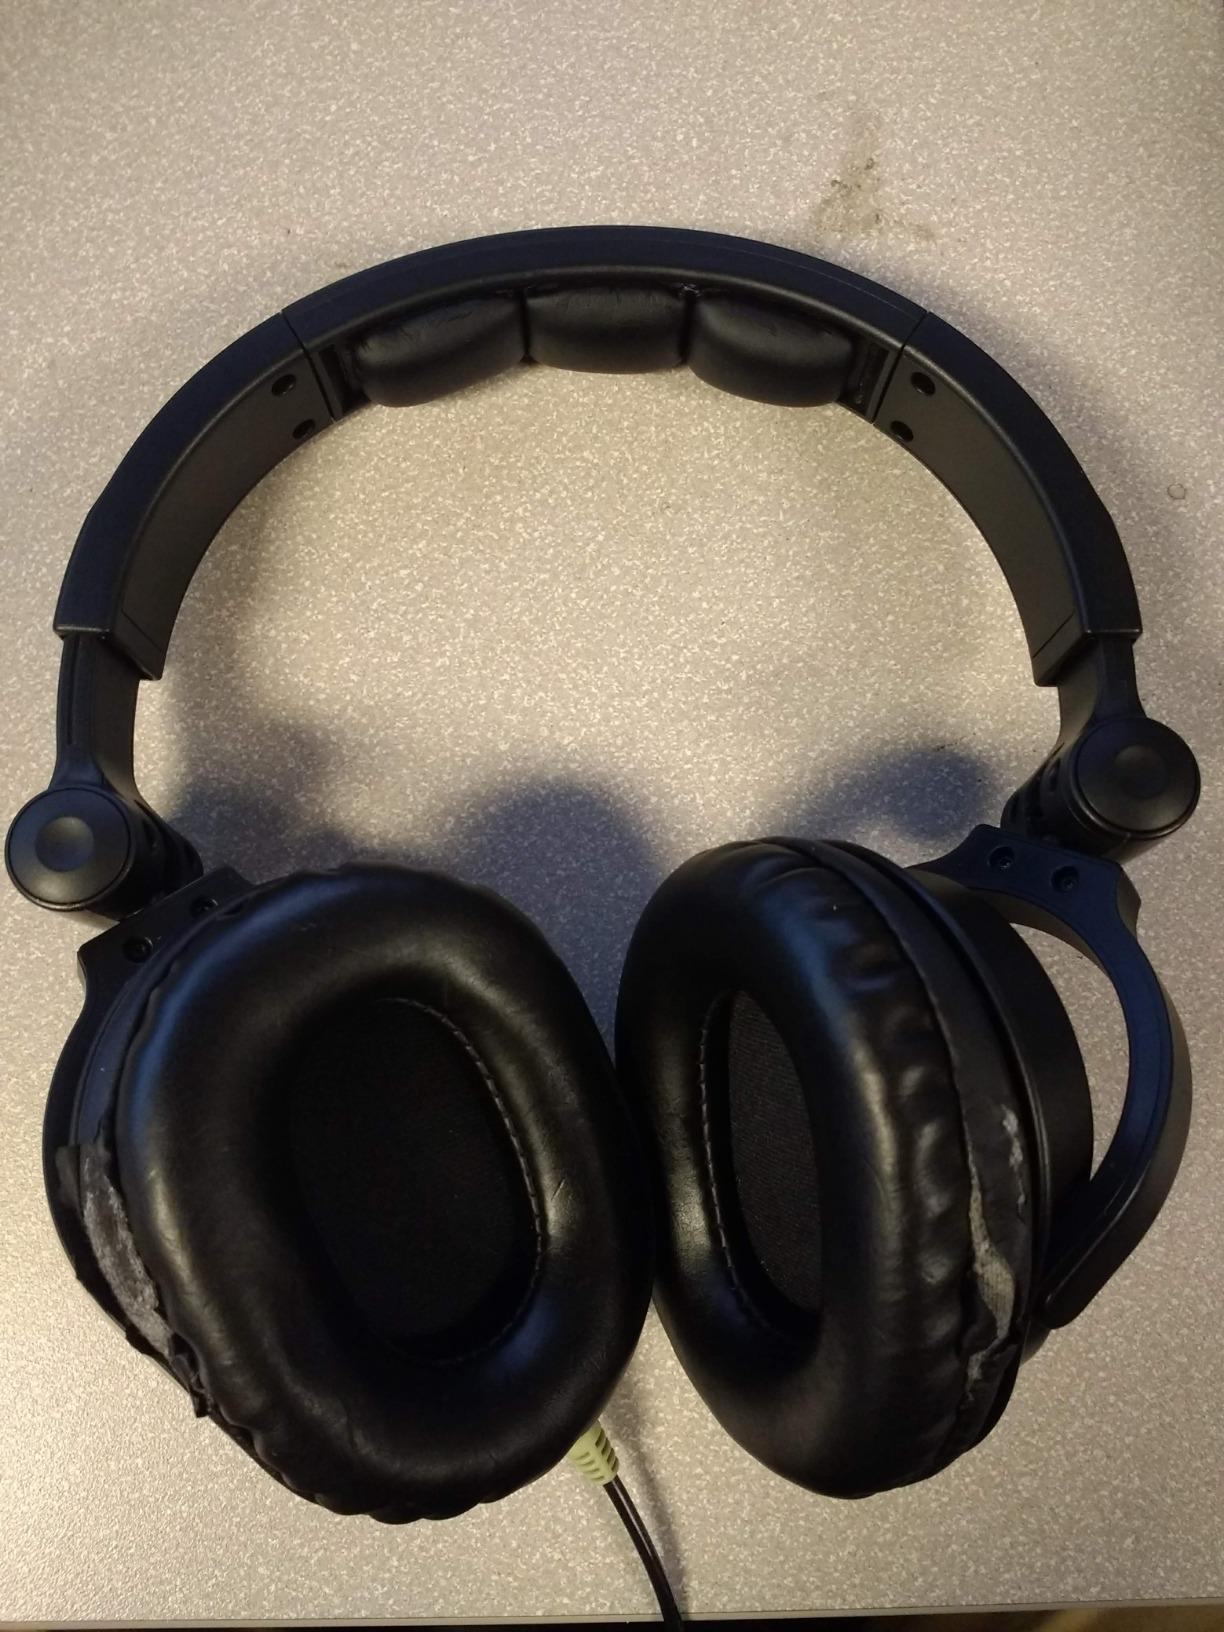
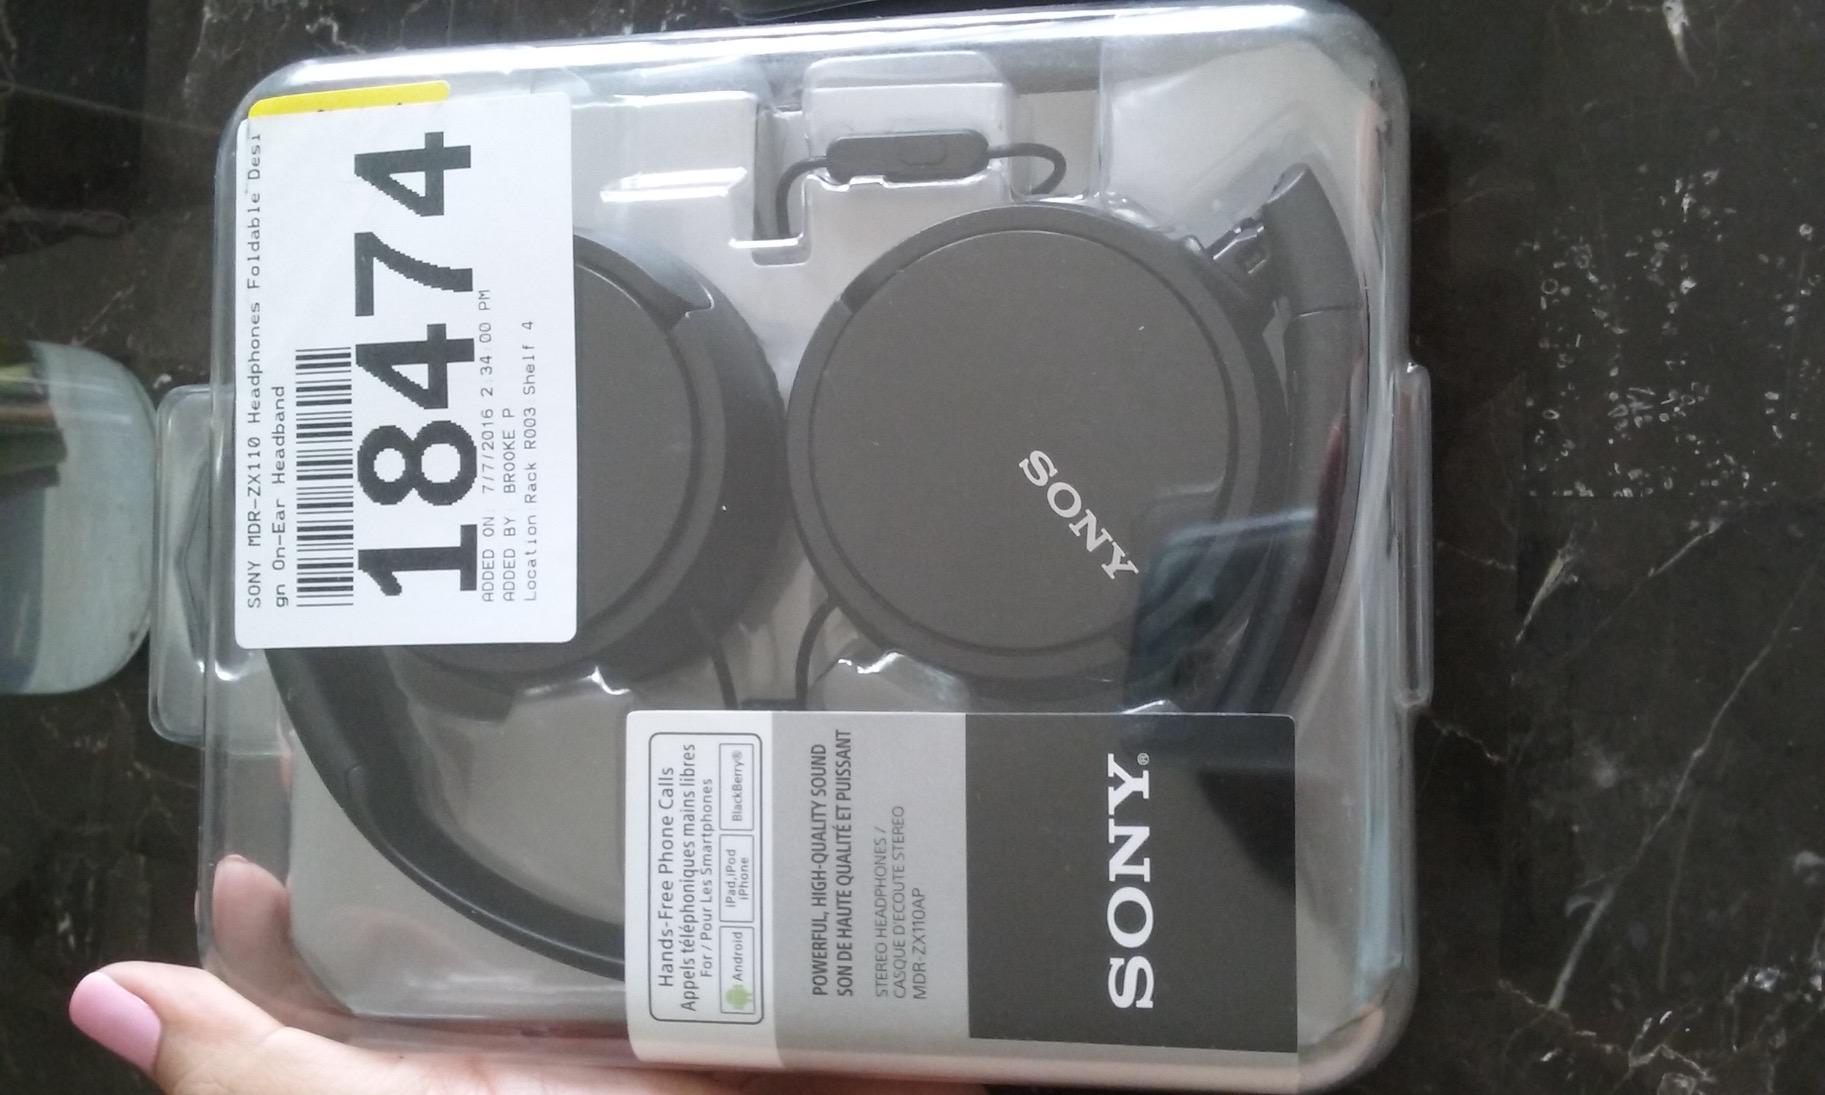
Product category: headphones
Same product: no